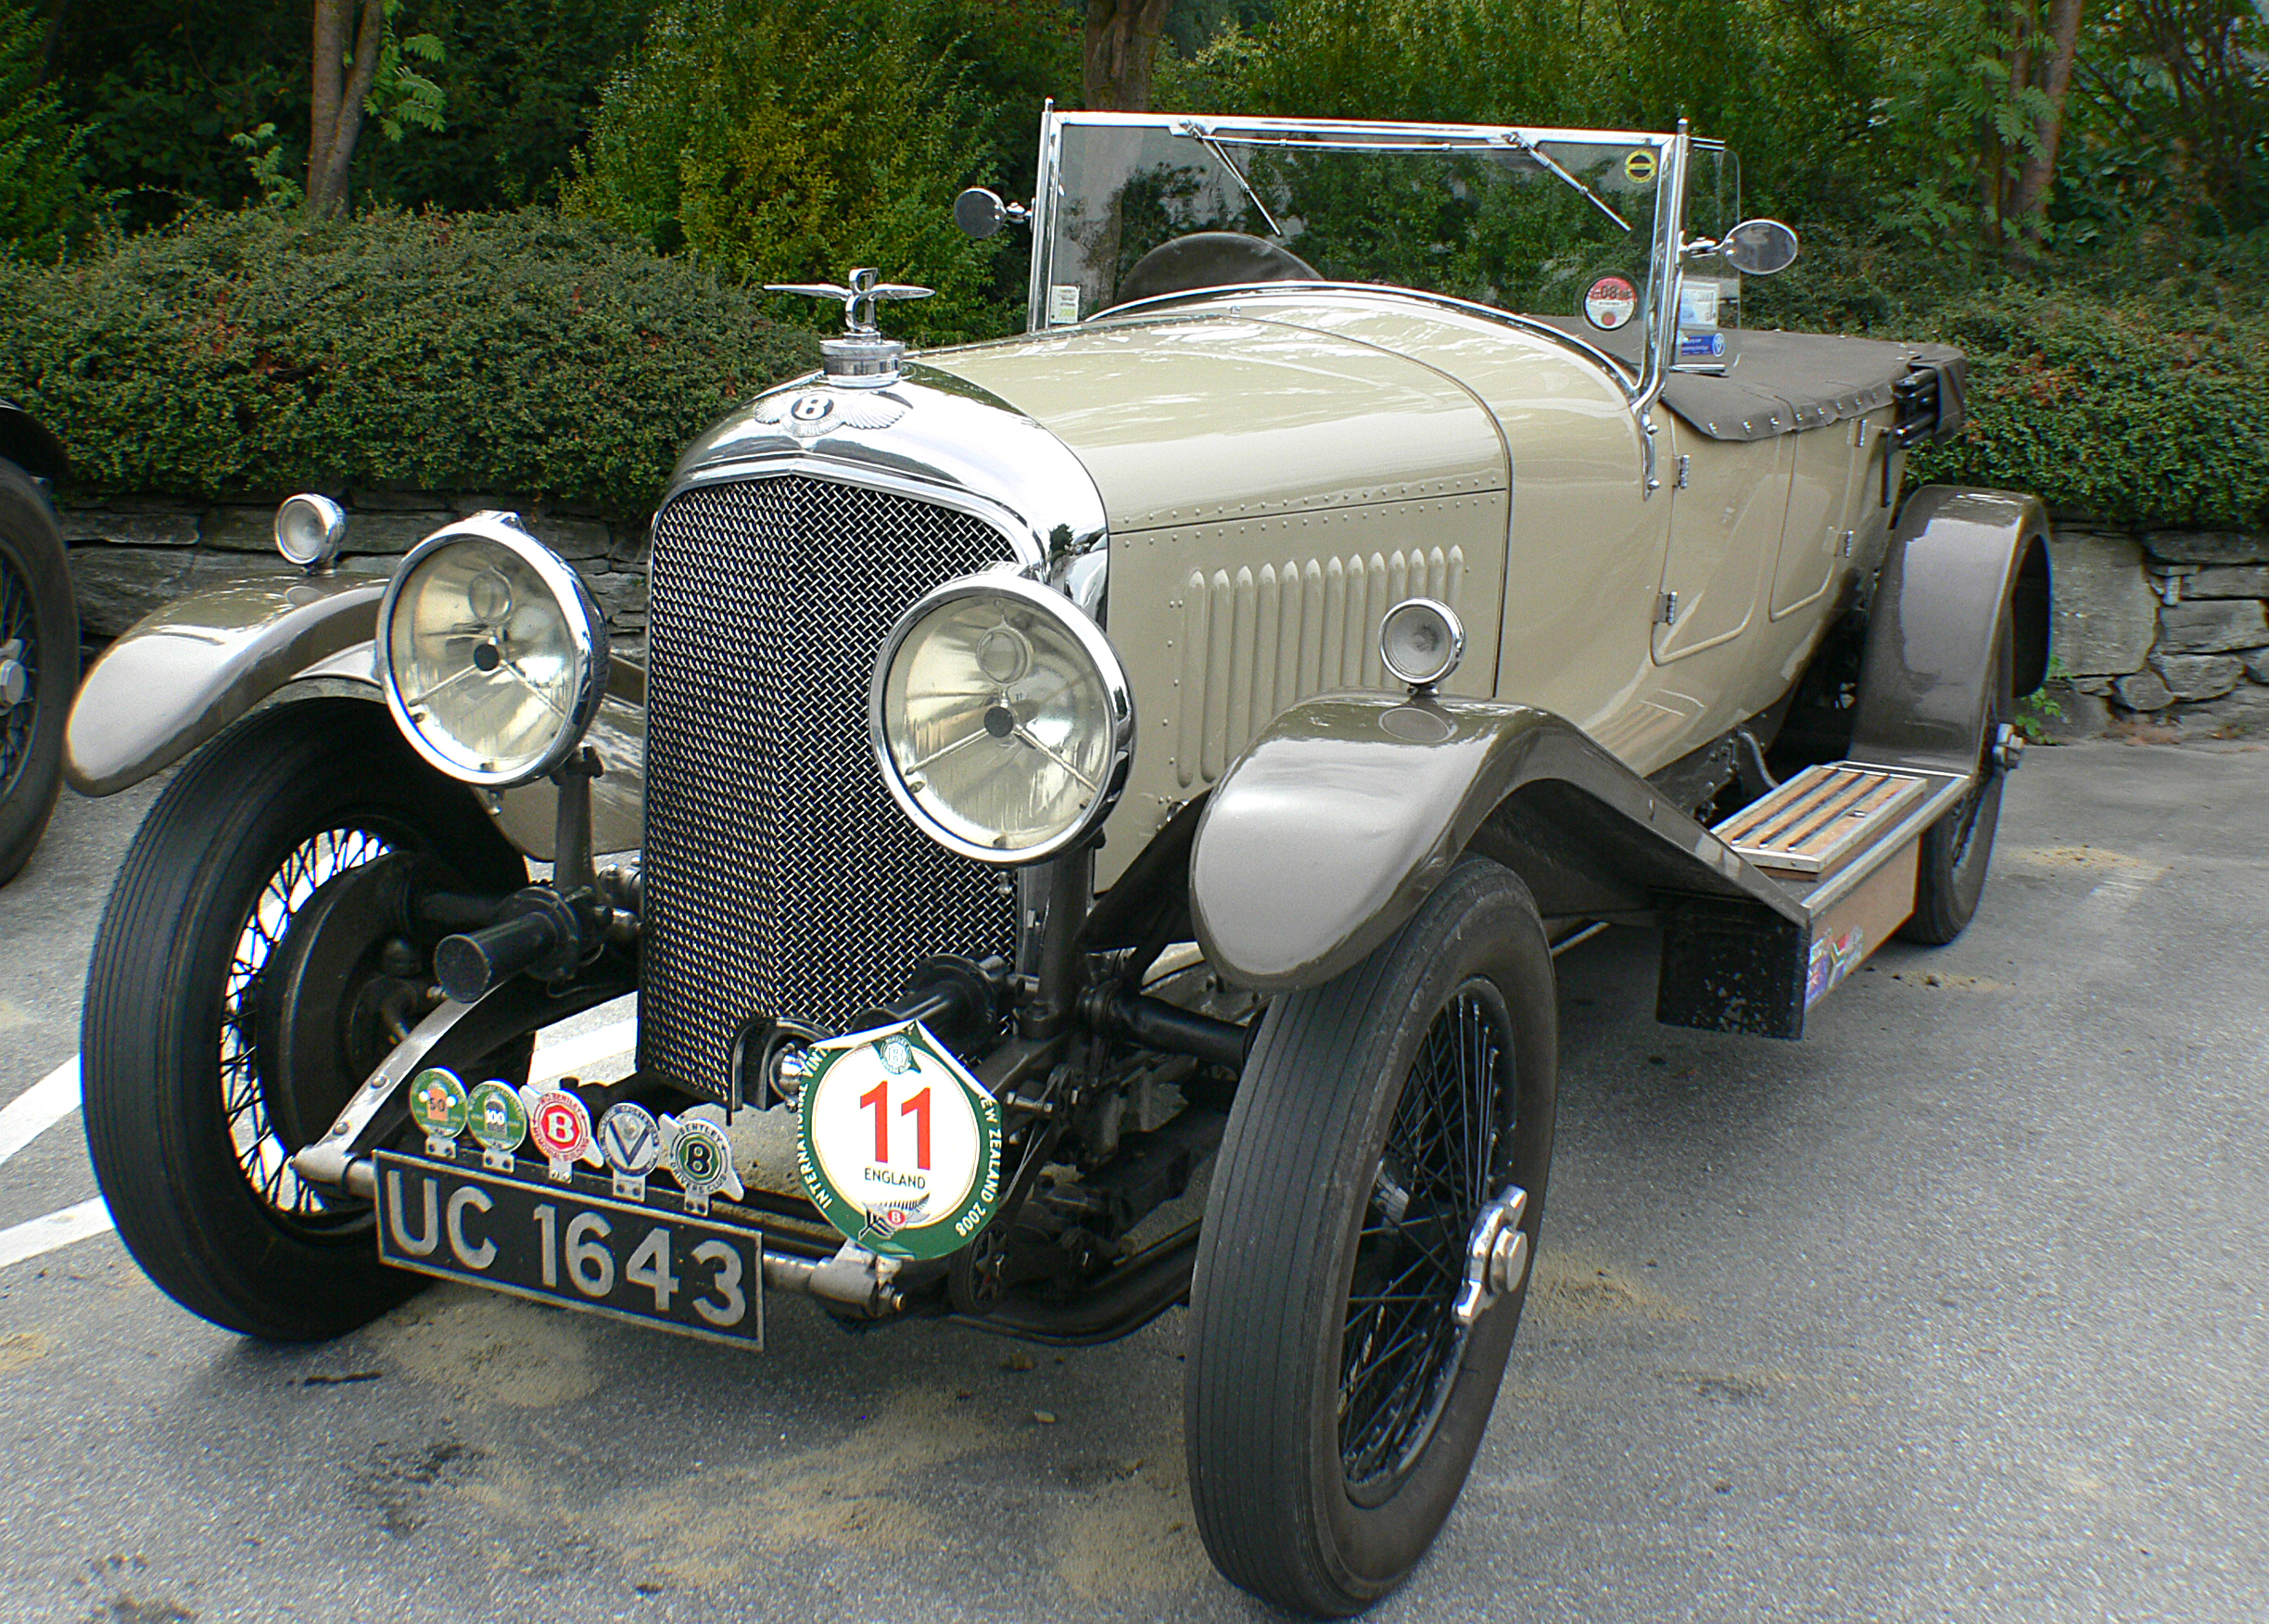
car, vehicle, classic car, sports car, motor vehicle, vintage car, race car, cars, sportscars, convertible, racingcars, bridgecamera, carshows, fastcars, bentley, britishclassiccars, vintagebentleyrally, 192845ltrbentley, antique car, land vehicle, touring car, automobile make, luxury vehicle